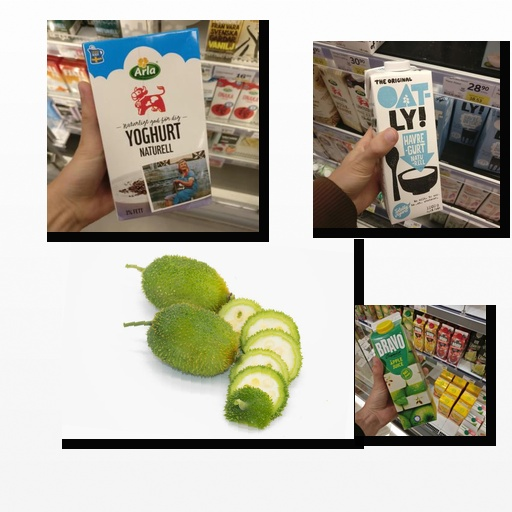
Food items: apple_juice, spiny_gourd, oatghurt, natural_yogurt